Black Sox Scandal

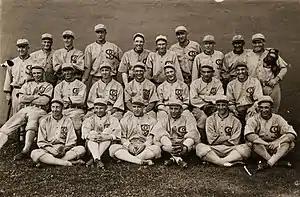
1919 Chicago White Sox team photo

In 1919, Charles Comiskey, the owner of the Chicago White Sox and a prominent Major League Baseball (MLB) player from 1882 to 1894, was widely resented by his players for his miserliness. As a player, Comiskey had taken part in the Players' League labor rebellion in 1890 and long had a reputation for underpaying his players, even though they were one of the top teams in the league and had already won the 1917 World Series.